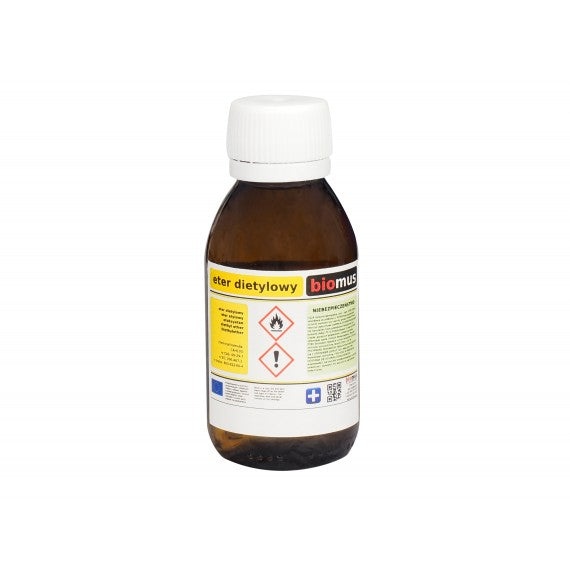
Diethylether C4H10O 100 ml BIOMUS
Diethylether C4H10O 100 ml BIOMUS Technische Informationen zu chemischen Reagenzien: Chemische Formel: C2H5OC2H5 CAS-Nummer: 60-29-7 EG-Nummer: 200-467-2 Genre: Sauber Synonyme: Ethylether, Ethoxyethan, Diethylether Beispiele für professionelle Anwendungen in verschiedenen Branchen: Chemische Industrie - Lösungsmittel in chemischen Synthesen: Diethylether (C₂H₅)₂O wird häufig als Lösungsmittel in verschiedenen chemischen Reaktionen und Syntheseprozessen verwendet. Aufgrund seiner Eigenschaften, wie niedrige Polarität und niedriger Siedepunkt, ist er ideal für die Extraktion und Reinigung von organischen Verbindungen. Laborindustrie - Extraktion und Reinigung: Diethylether wird häufig in chemischen Laboratorien zur Extraktion von Verbindungen aus Reaktionsgemischen und zur Reinigung von Chemikalien durch Rekristallisation und andere Techniken verwendet. Automobilindustrie - Bestandteil von Startsprays für Motoren: In der Automobilindustrie wird Diethylether als Bestandteil in einigen kommerziellen Produkten zur Starthilfe von Verbrennungsmotoren verwendet, insbesondere bei niedrigen Temperaturen. Kosmetikindustrie - Herstellung von Kosmetika: Diethylether findet Anwendung in der Kosmetikindustrie als Lösungsmittel bei der Herstellung von Parfums und anderen Kosmetika, wo er hilft, ätherische Öle und andere Duftstoffe zu lösen. Druckindustrie - Herstellung von Tinten und Farben: In der Druckindustrie wird Diethylether als Bestandteil in einigen Tinten und Farben verwendet, wo seine lösungsmittelhaltigen Eigenschaften zur gewünschten Konsistenz und schnellen Trocknung beitragen. Warnhinweise auf dem Produktetikett: H224 Flüssigkeit und Dampf extrem entzündbar. H302 Gesundheitsschädlich bei Verschlucken. H336 Kann Schläfrigkeit und Benommenheit verursachen. EUH019 Kann explosionsfähige Peroxide bilden. EUH066 Wiederholter Kontakt kann zu spröder oder rissiger Haut führen. P210 Von Hitze, heißen Oberflächen, Funken, offenen Flammen und anderen Zündquellen fernhalten. Nicht rauchen. P280 Schutzhandschuhe/Schutzkleidung/Augenschutz/Gesichtsschutz tragen. P301+P310 BEI VERSCHLUCKEN: Sofort GIFTINFORMATIONSZENTRUM oder Arzt anrufen. P303+P361+P353 BEI KONTAKT MIT DER HAUT (oder dem Haar): Alle kontaminierten Kleidungsstücke sofort ausziehen. Haut mit Wasser abwaschen/duschen. P304+P340 BEI EINATMEN: Die Person an die frische Luft bringen und für ungehinderte Atmung sorgen. Empfohlene Lagerbedingungen: Diethylether sollte in dicht verschlossenen Behältern an einem trockenen Ort, fern von Hitzequellen, gelagert werden. Das Produkt sollte in einem gut belüfteten Raum aufbewahrt werden, fern von oxidierenden Substanzen und organischen Stoffen. Es ist wichtig, das Produkt außerhalb der Reichweite von Kindern und Tieren zu lagern. Darüber hinaus wird empfohlen, den Ether bei Raumtemperatur zu lagern und extreme Temperaturen zu vermeiden. Markierungen auf der Verpackung
Brand: BIOMUS
Category: Business & Industrial > Science & Laboratory > Laboratory Chemicals > Solvents